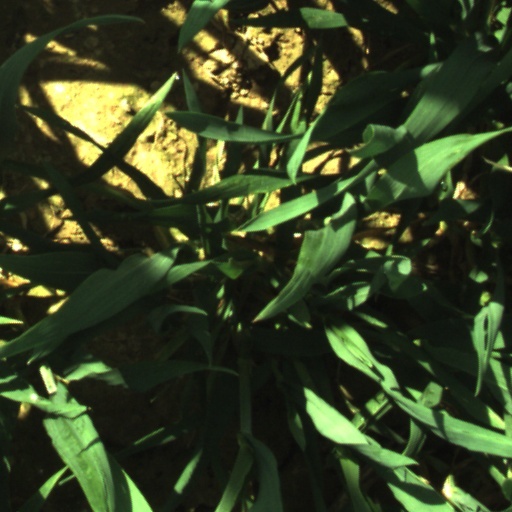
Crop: wheat